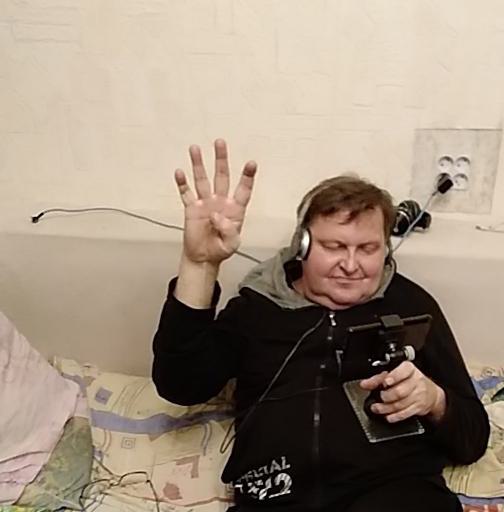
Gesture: four